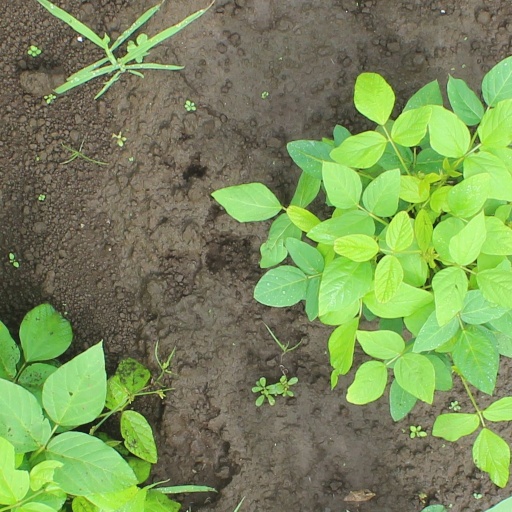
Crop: soybean